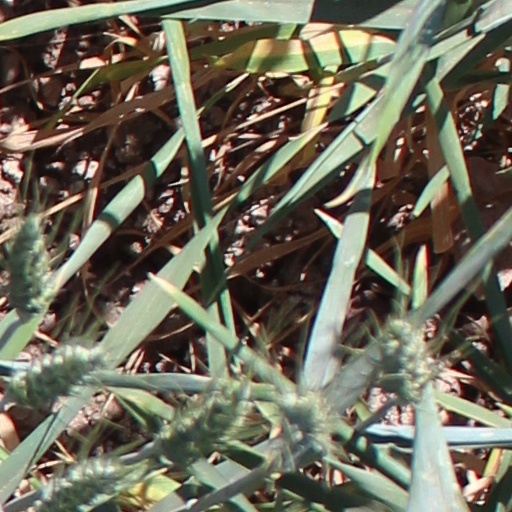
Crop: wheat